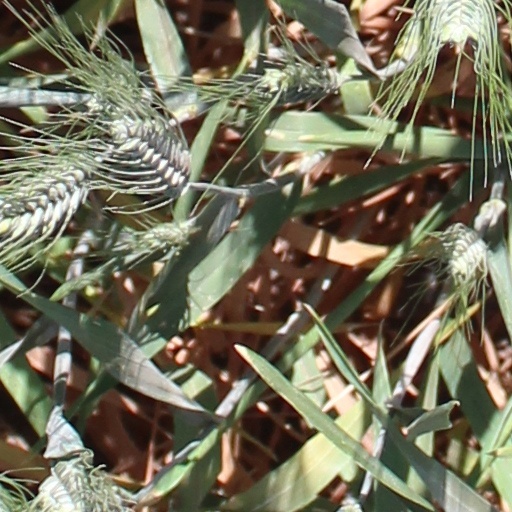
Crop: wheat